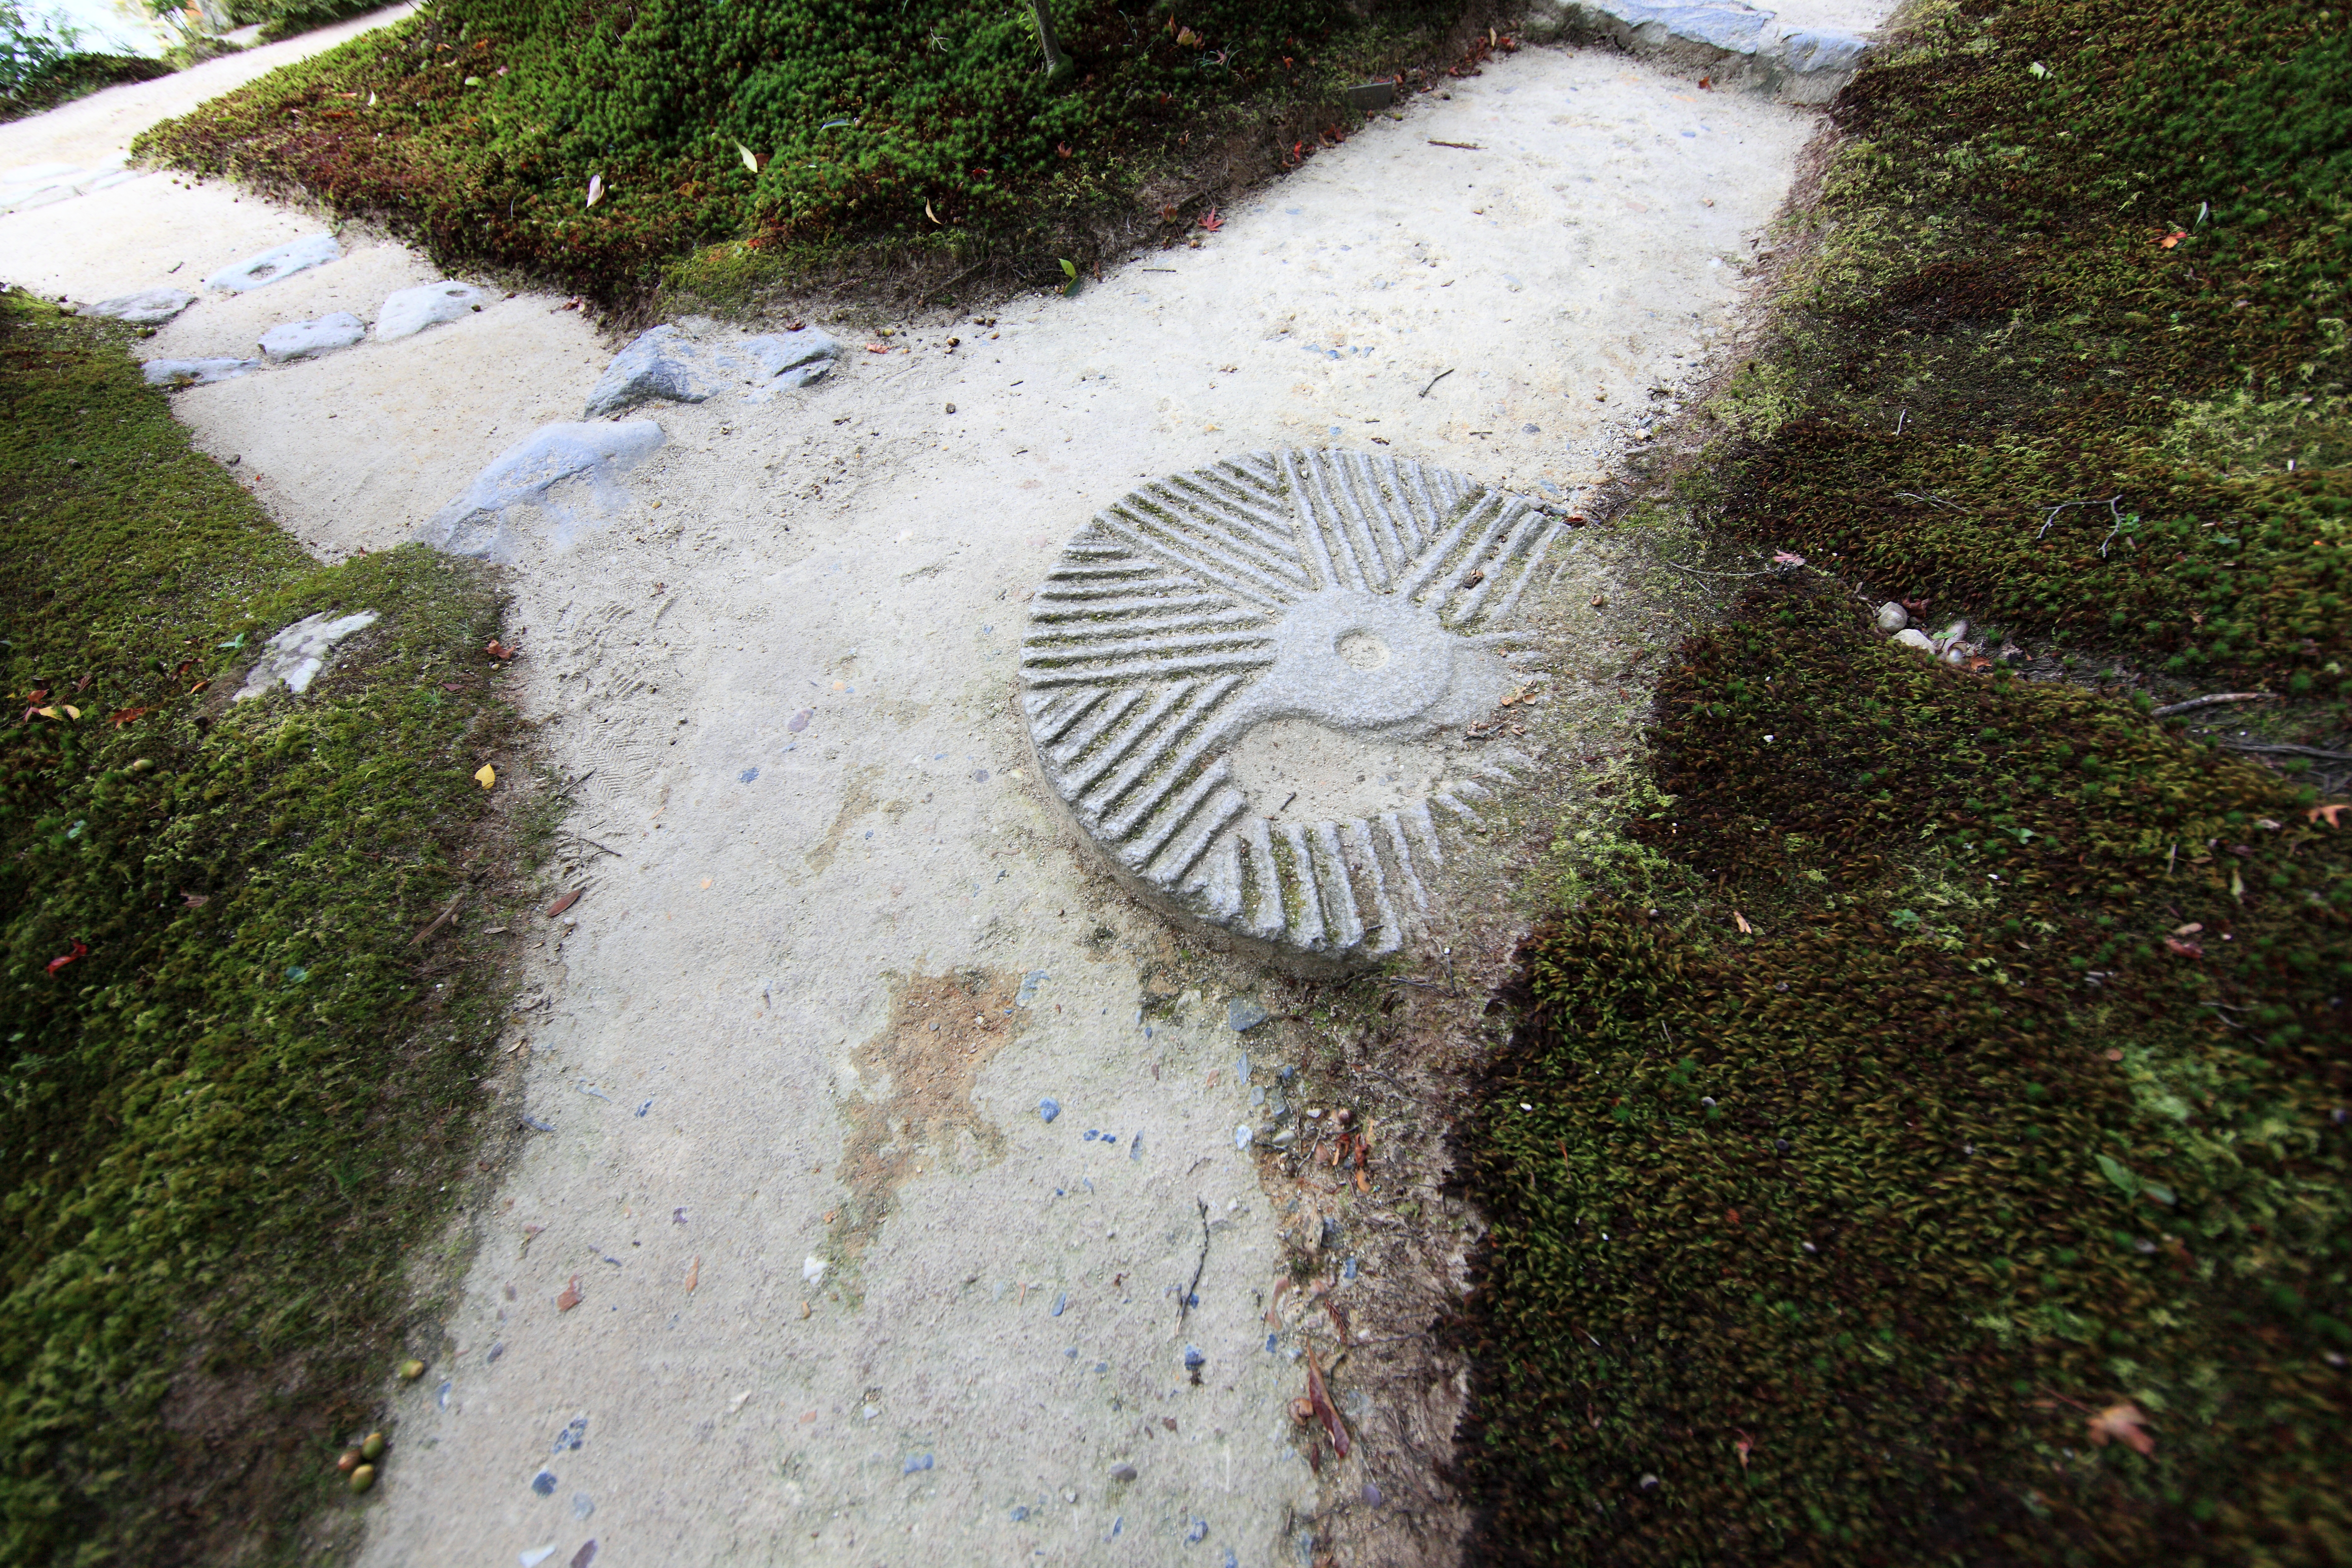
lawn, sidewalk, wall, walkway, moss, high, backyard, soil, garden, japanese, nara, 5d, style, hires, yard, markii, hi, res, resolution, isuien, road surface